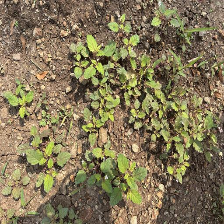
Weed species: Punarnava _(Boerhaavia diffusa)